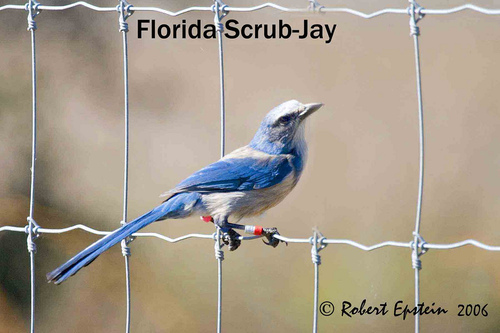
this colorful bird has bright blue wings and tail, a blue breast, white throat and belly and a white crown with blue cheeks and a pale grey pointed bill.
this bird has a long blue tail and wings white breast and belly red and white tarus
this bird has a bright blue throat, primaries and rectrices, white belly and white crown and bill.
bird has a small flat grey beak and a white head a blue throat and breast, gelly is white the wings are blue and the rectrices are blue as well.
this small bird has blue wings and a blue tail, a pointed beak, and has large feet.
this bright blue bird has a long tail, pointy white beak and a white stomach.
this bird has wings that are blue and has a white bellya colorful bird with a white head, which transitions into blue on the wings and tail feathers.
this bird has a streaked white breast and a white pointed bill
this white perching bird has blue on the wings, tail, neck and breast.
Species: Florida Jay